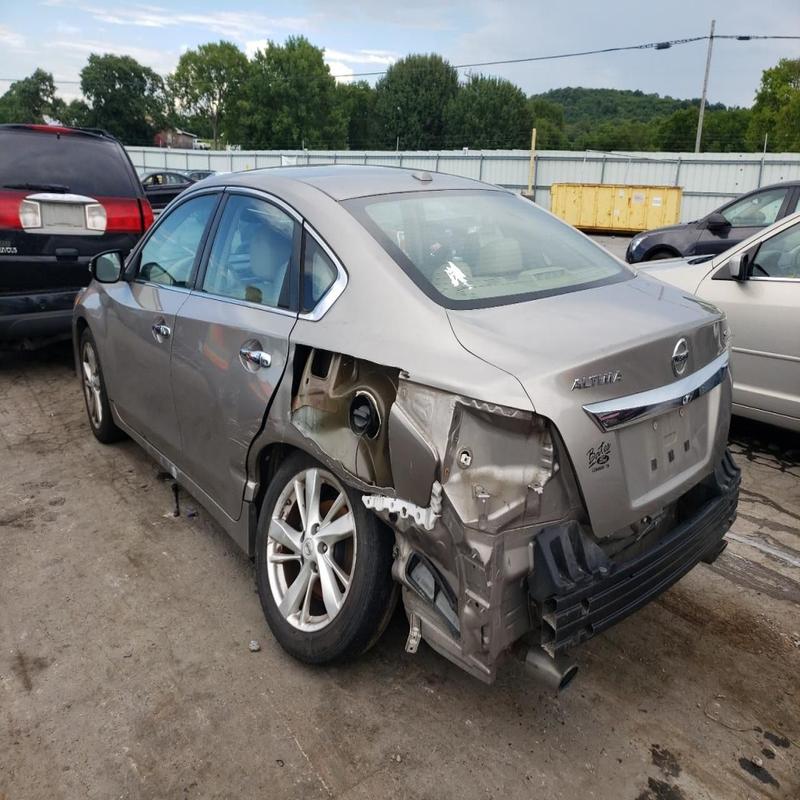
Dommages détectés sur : porte arrière gauche, aile arrière gauche, feu arrière gauche, pare-choc arrière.
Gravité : majeur